Bohušov

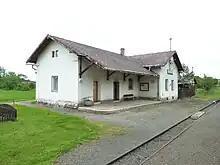
Train station

Bohušov is located on the narrow-gauge Třemešná ve Slezsku–Osoblaha railway. There are two stops in the municipality: "Bohušov" and "Koberno".